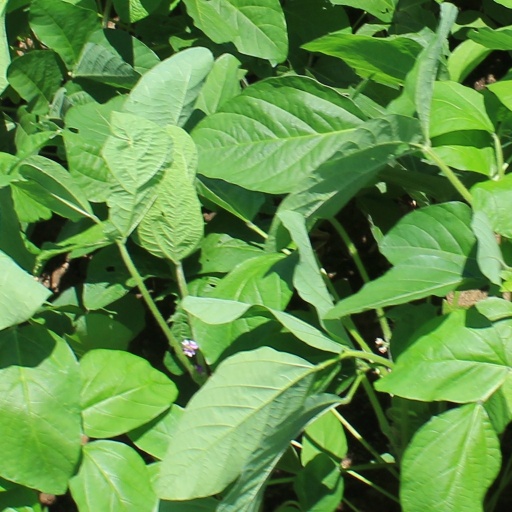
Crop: soybean